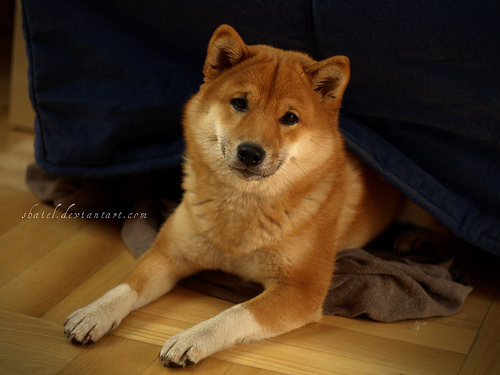
Breed: shiba inu